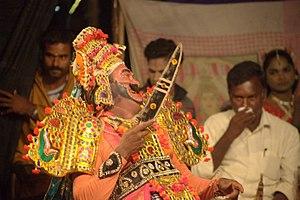
Kichaka, nom sanskrit transcrit कीचक en devanagari et Kīcaka en IAST, parfois également transcrit Kîtchaka ou Kîchaka, désigne un personnage secondaire apparaissant dans le Livre de Virata, le quatrième chant du Mahabharata attribué à Vyasa.